Zduhać

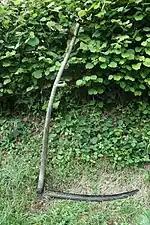
Swinging a blade, such as a scythe, above a sleeping dragon man, could prevent the "ala" with whom he fought from approaching his body and harming him.

There is a story about a dragon man from the village of Pečenjevce, eastern Serbia, who saw an "ala" in a cloud while he was scything. He said to scythemen beside him, "I am going to sleep, and you swing a scythe above me," before he lay down and fell asleep. A man who swung the scythe, however, inadvertently grazed him with the tip of the blade. When the dragon woke up, he told that he had been wounded by the "ala" he fought with, and lost a lot of blood. A dragon from the village of Bogojevac always kept with him a piece of a scythe blade or a knife. As soon as he perceived the imminent approach of bad weather, he would lie down on the ground and stick the blade above his head. It was thought that his spirit then soared into the clouds to deal with the "ala". When he was drafted into the army, he fell asleep without a blade during a thunderstorm, and died. At a village near Tran in western Bulgaria, a man reputed to be a dragon would swoon when it started to thunder. After he came to, he would say, "How tired I am!" This was thought to refer to the strenuous battle he fought in the clouds.